Druze

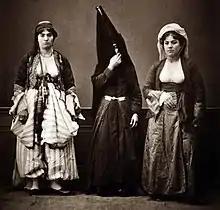
Left to right: Christian woman from Zahlé, Lebanese Druze woman, and a Christian woman from Zgharta (1873)

As early as the days of Saladin, and while the Ma'ans were still in complete control over southern Lebanon, the Shihab tribe, originally Hijaz Arabs, but later settled in Ḥawran, advanced from Ḥawran, in 1172, and settled in Wadi al-Taym at the foot of mount Hermon. They soon made an alliance with the Ma'ans and were acknowledged as the Druze chiefs in "Wadi al-Taym". At the end of the 17th century (1697) the Shihabs succeeded the Ma'ans in the feudal leadership of Druze southern Lebanon, although they reportedly professed Sunni Islam, they showed sympathy with Druze, the religion of the majority of their subjects.